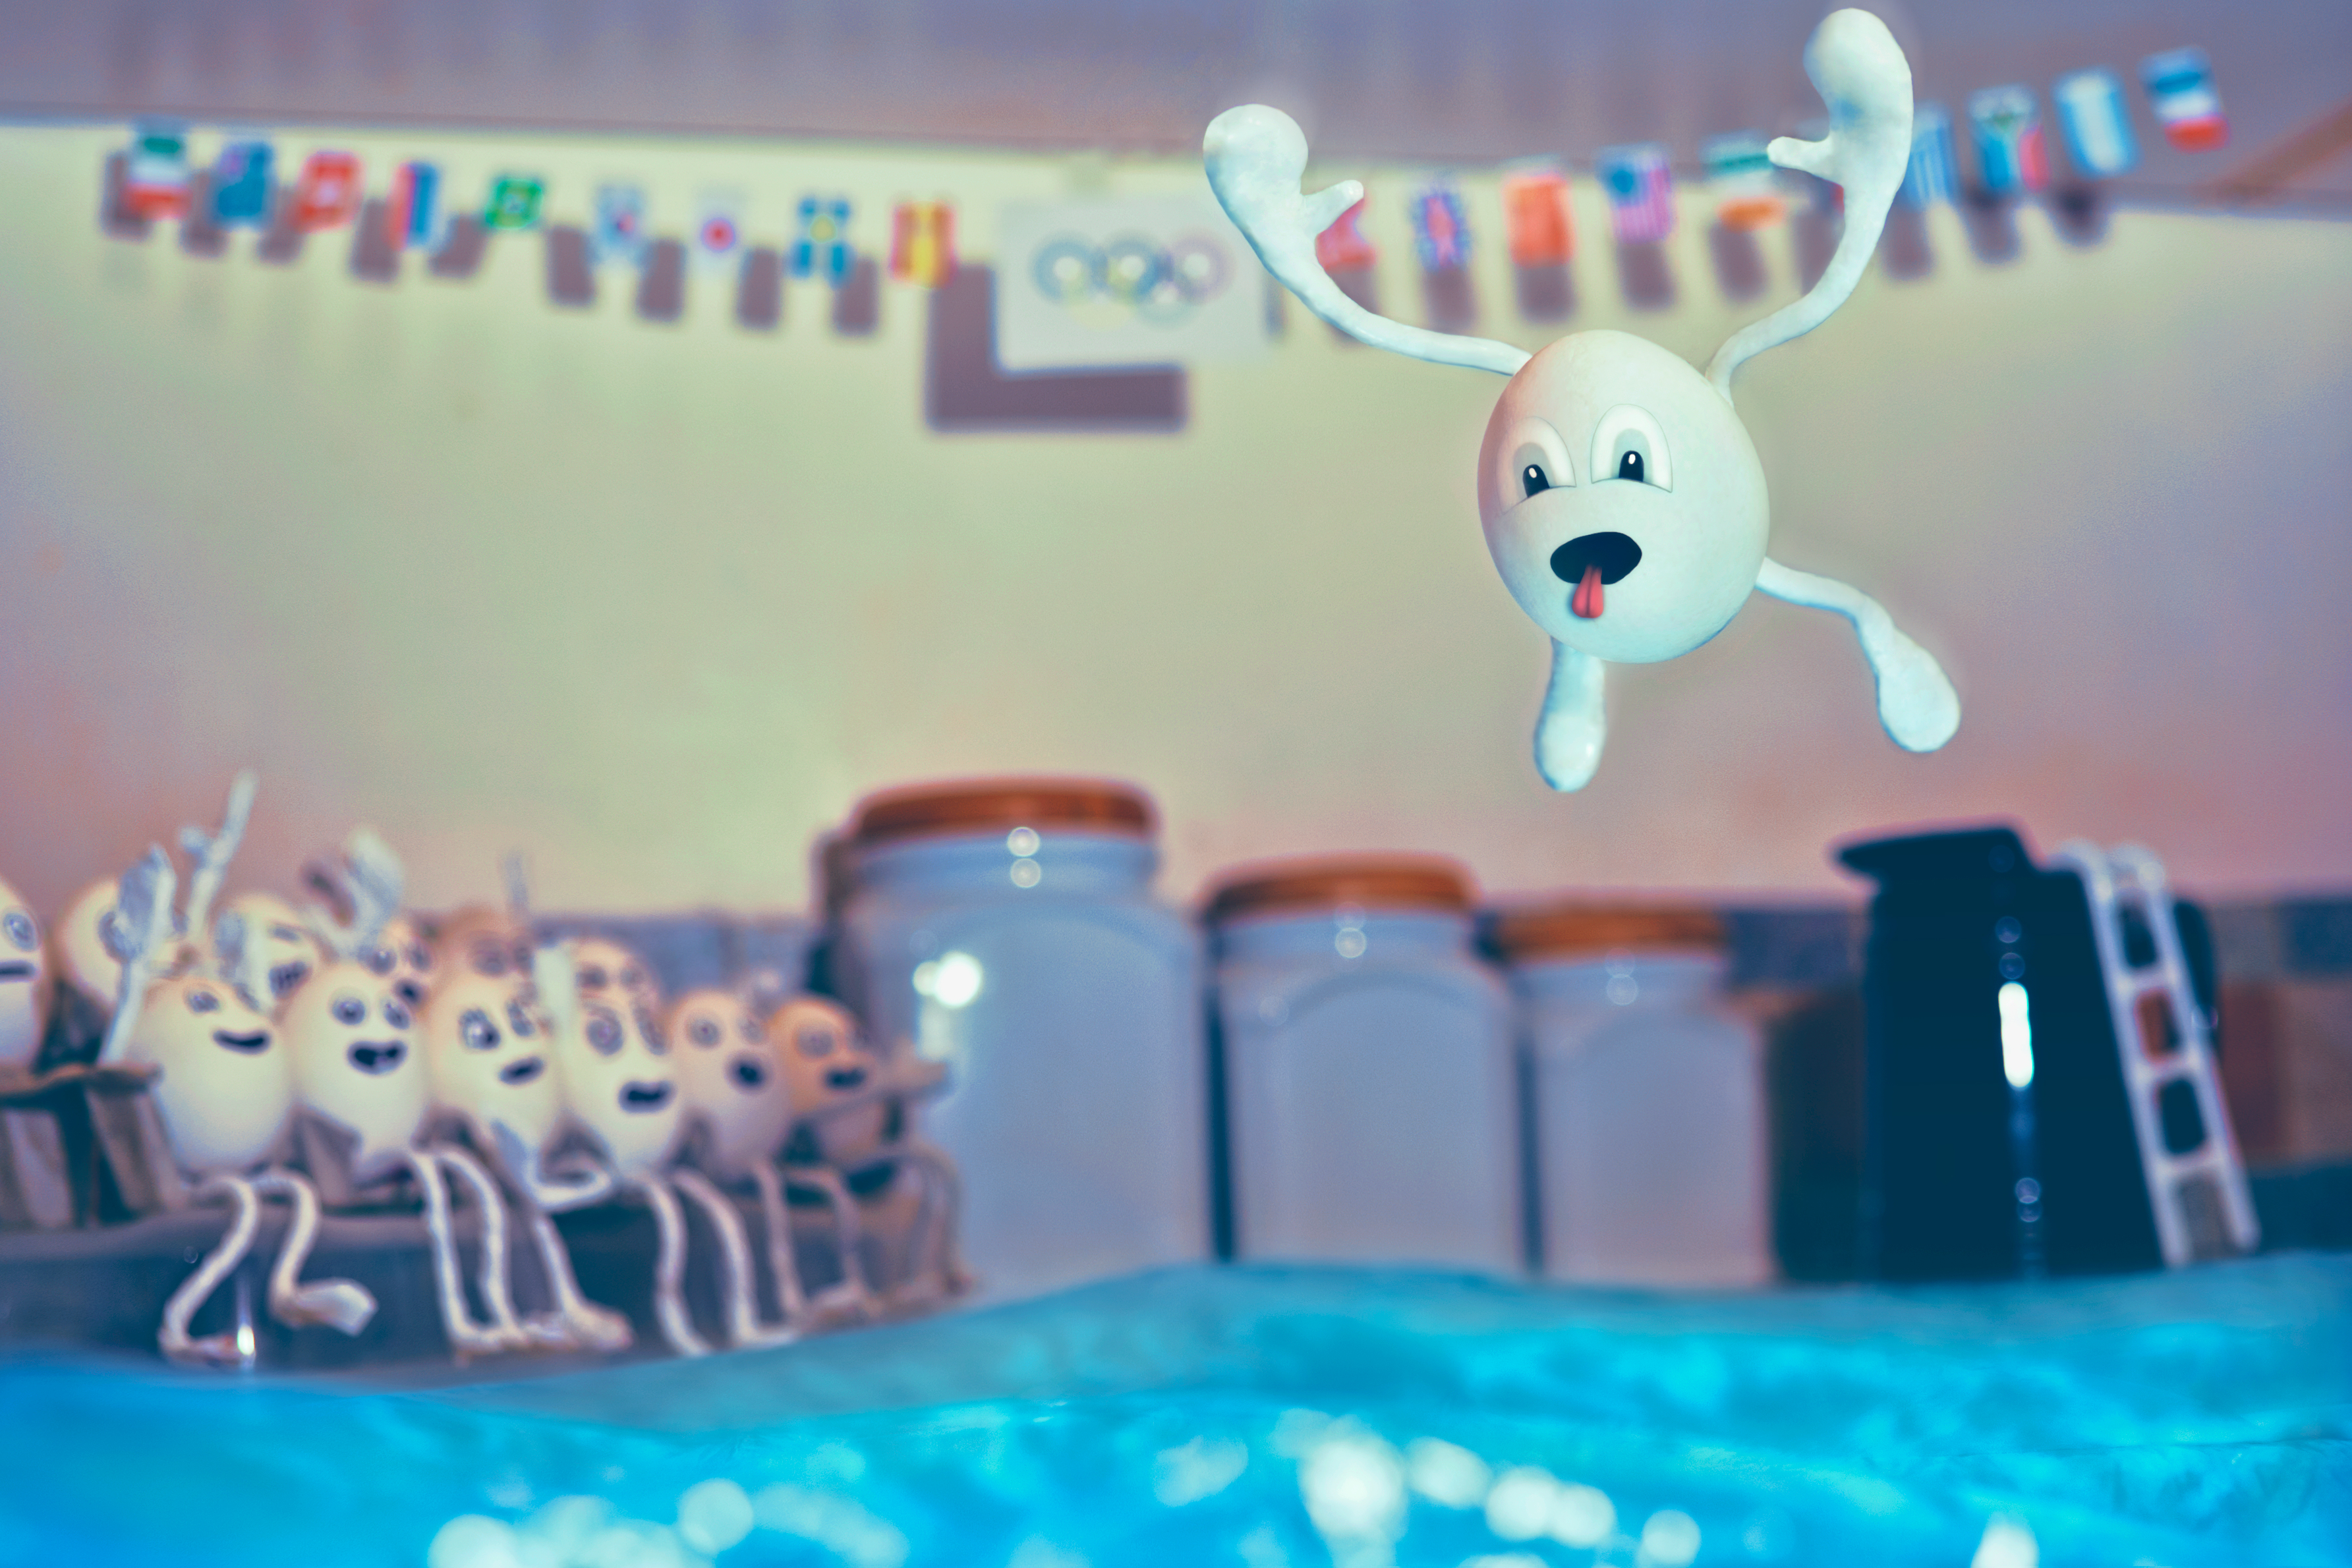
bokeh, board, photography, cute, photo, summer, diving, motion, reflection, macro, flag, kitchen, blue, leap, dessert, cake, ladder, egg, dive, olympics, objects, waves, diver, fun, jars, illustration, happy, sports, legs, containers, party, arms, flags, eggs, belly, sony, scene, dof, macromondays, benches, alpha, games, leaping, birthday, bleachers, flop, household, countries, podium, cartions, a330, dslra330, baby shower